Toronto Ribfest

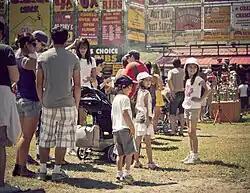
Toronto Ribfest in Centennial Park, 2011

Toronto Ribfest is an annual ribfest held in Centennial Park in Etobicoke, Toronto, Ontario, Canada during the Canada Day weekend.